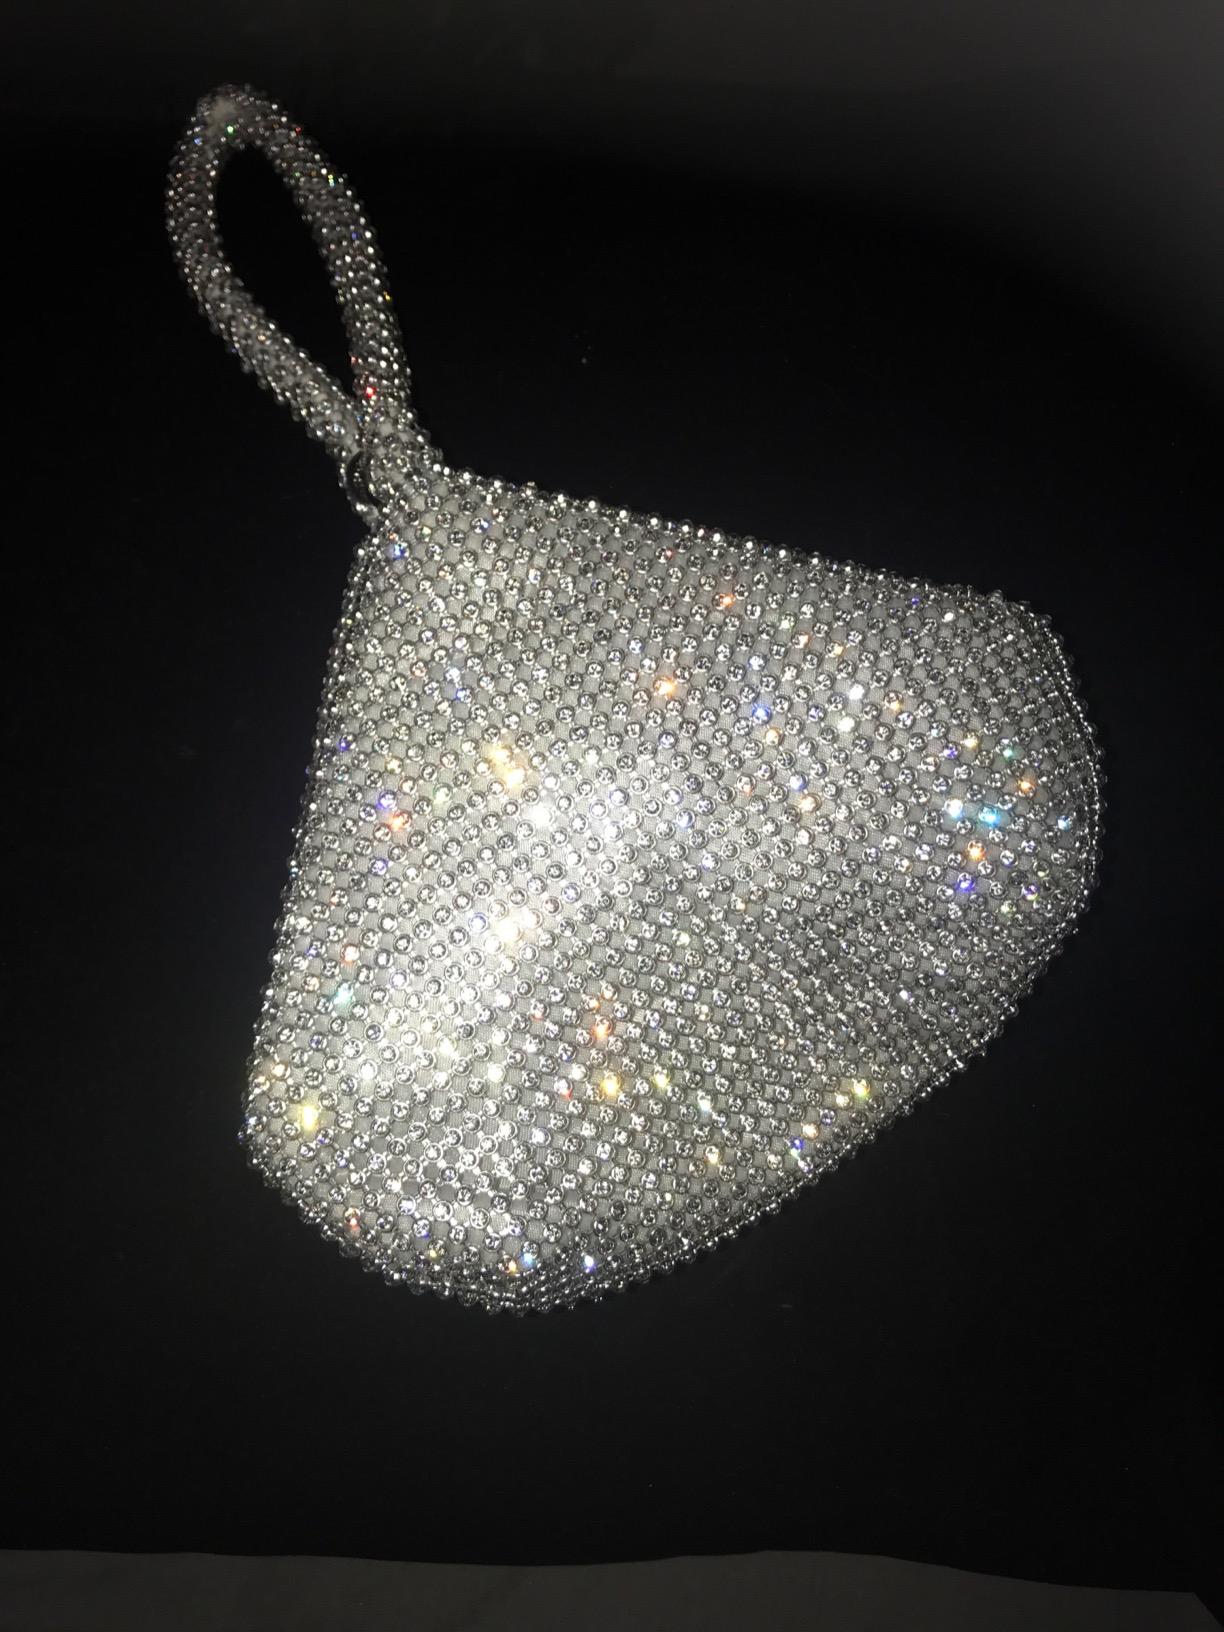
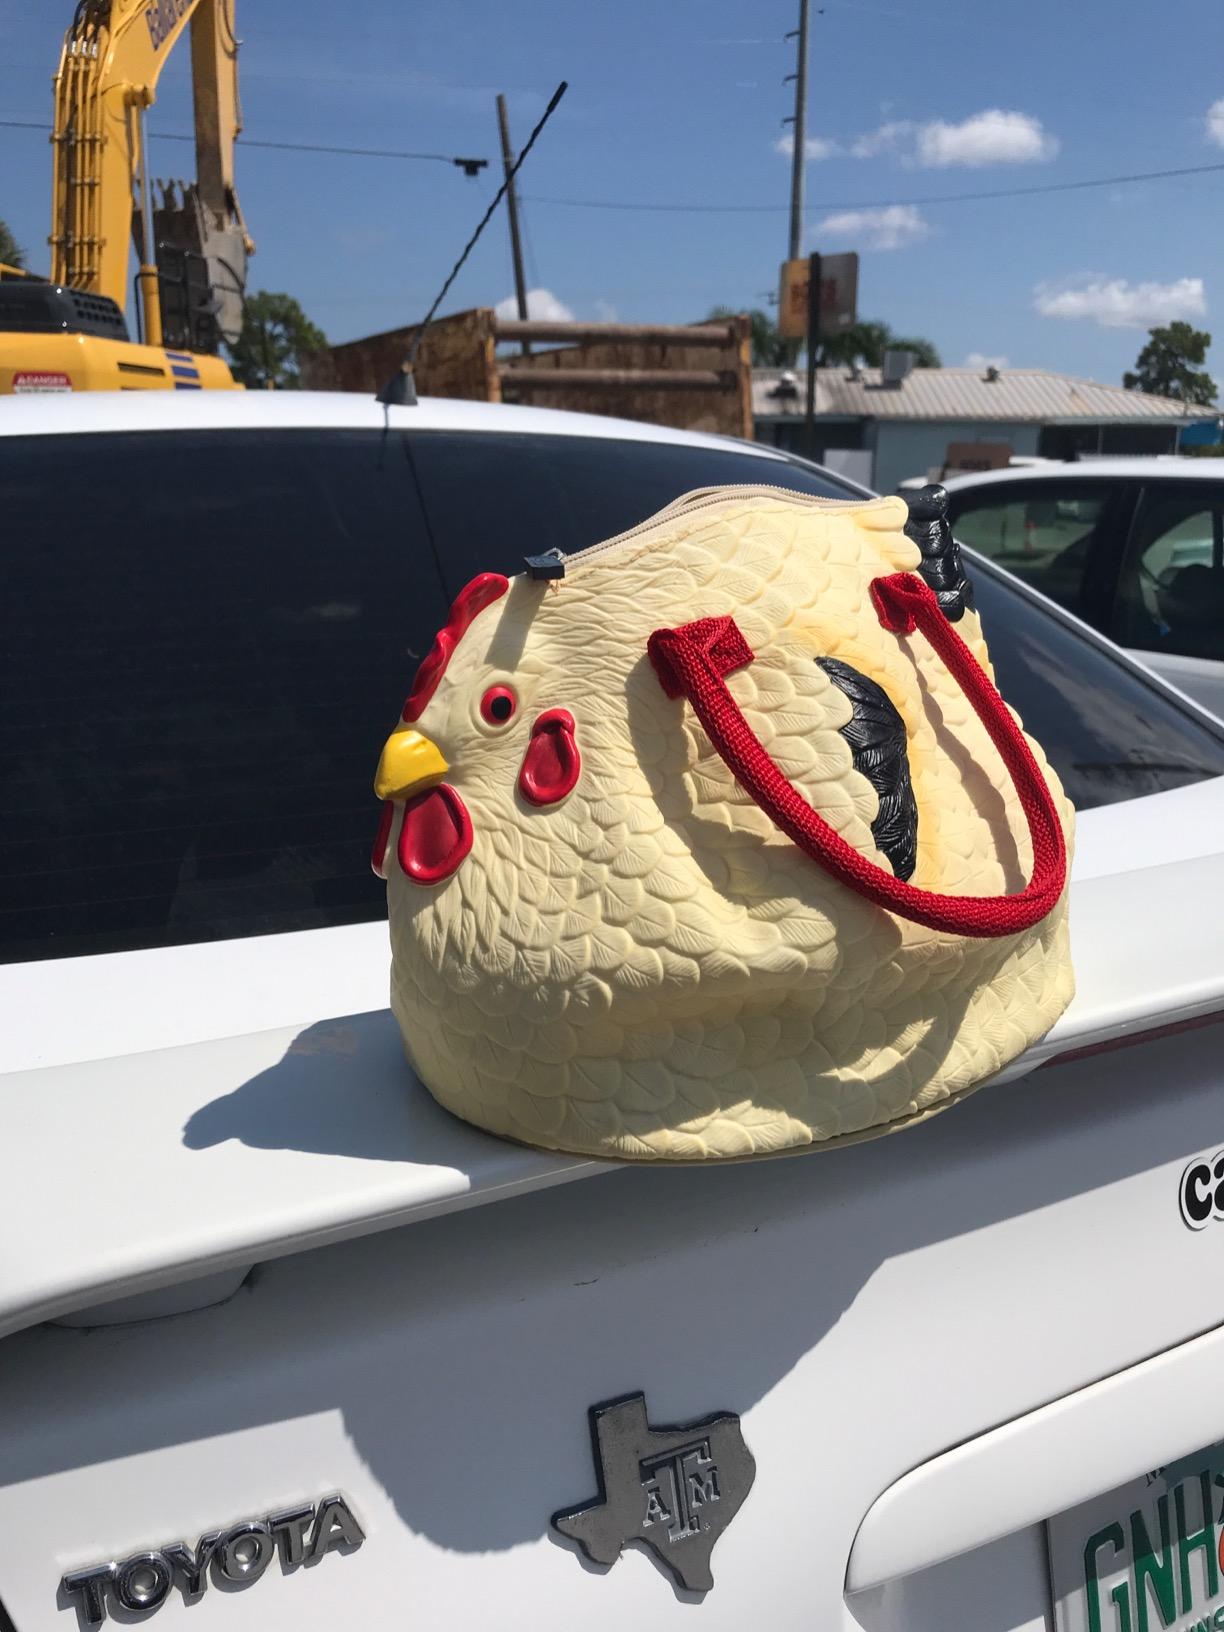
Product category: accessories_handbag
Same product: no